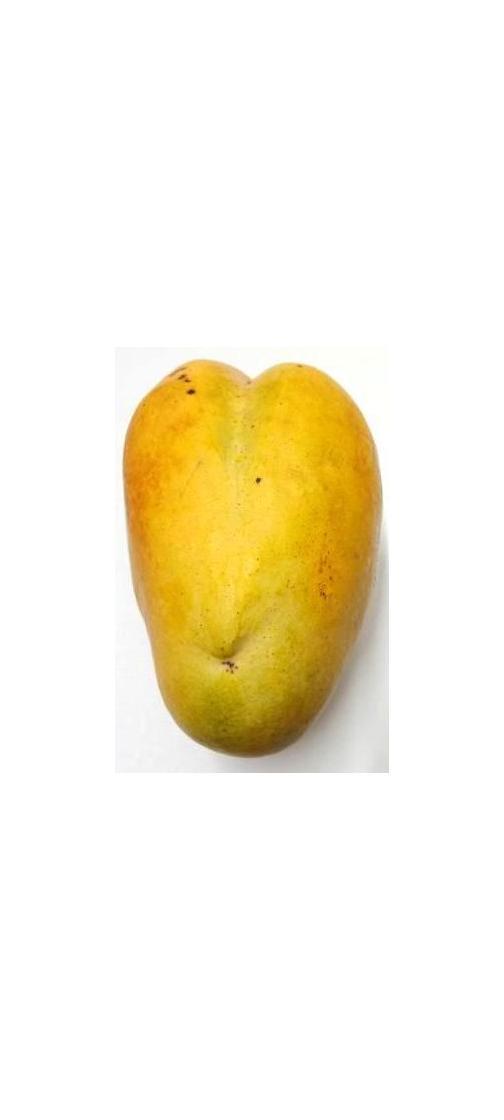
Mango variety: Bari-11